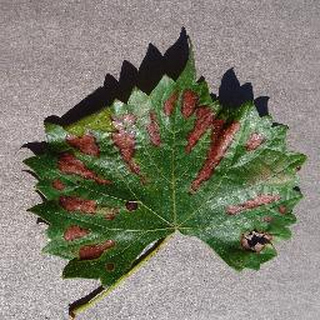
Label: grape_esca_black_measles